Point Defiance Park

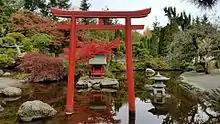
Japanese Garden at Point Defiance Park

Point Defiance Park has a Japanese Garden, Rose Garden, and dahlia gardens surrounding the former superintendent's home, which was built in 1898 during the Yukon Gold Rush. The gardens are sited on a bluff looking down on a waterfront containing the boathouse, Anthony's Restaurant, and state ferry terminal. Other public gardens on site include the Native Plant, Herb, Fuchsia, and Iris gardens.